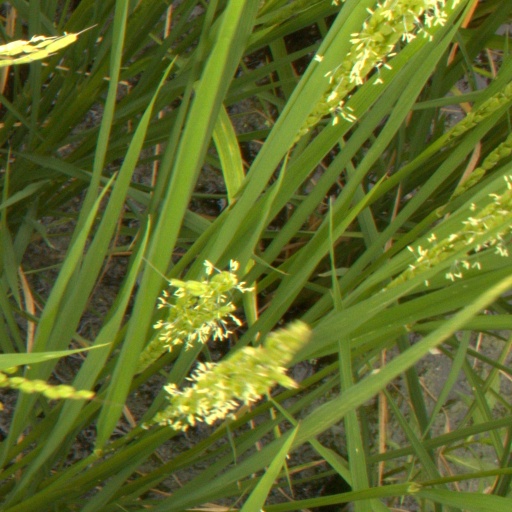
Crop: rice